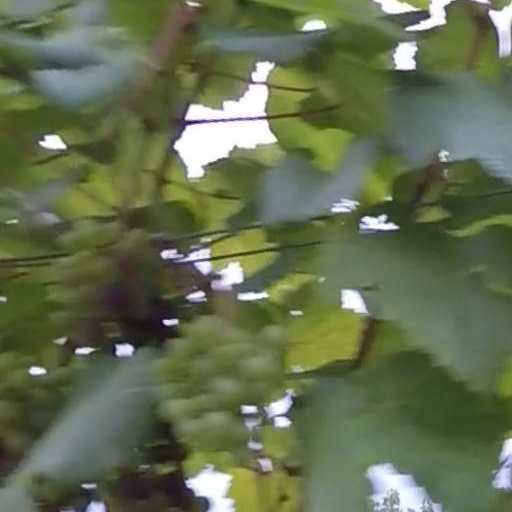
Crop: grape